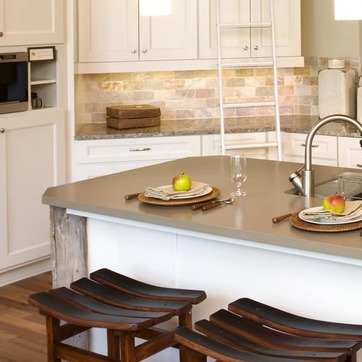
Material: food